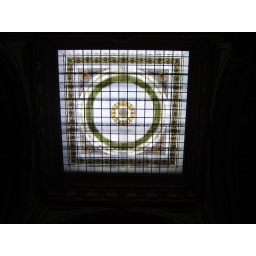
stained glass window in the ceiling. stained glass window in the ceiling